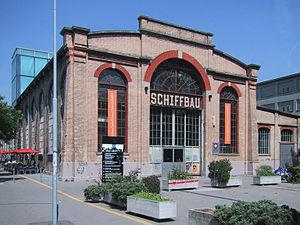
Cette liste présente les biens culturels d'importance nationale dans le canton de Zurich. Cette liste correspond à l'édition 2009 de l'Inventaire Suisse des biens culturels d'importance nationale pour le canton de Zurich. Il est trié par commune et inclus : 204 bâtiments séparés, 66 collections, 50 sites archéologiques et trois cas particuliers.